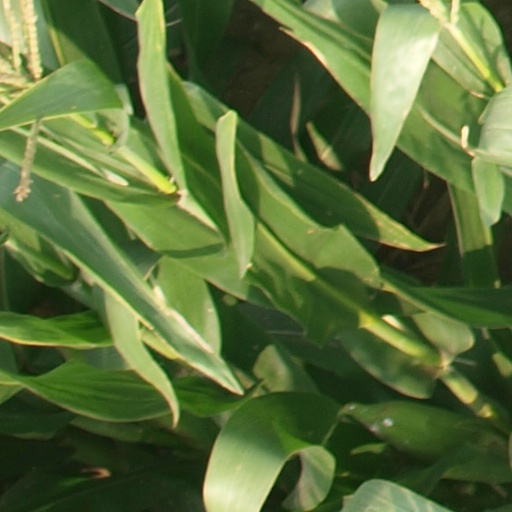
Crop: maize; corn